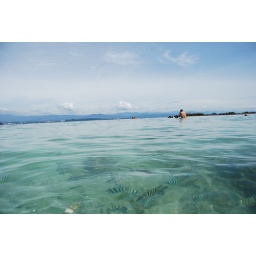
fish in the water of Sapi island